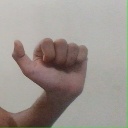
अक्षर: त